Lundey, Faxaflói

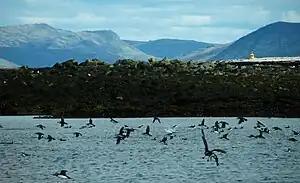
Lundey near Reykjavík

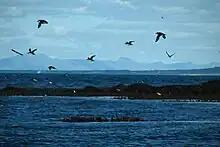
Lundey near Reykjavík

Lundey (Icelandic: , "Puffin Island") is a small, uninhabited island off the western coast of Reykjavík, Iceland in Faxaflói Bay. There is one structure present on the island. Lundey lies less than from the city center. It is about long and wide. Its highest point lies about above sea level.